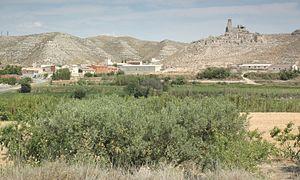
L’offensive de Saragosse est une opération militaire de grande envergure menée par les troupes républicaines espagnoles, fidèles à la République, contre les forces nationalistes, entre le 23 août et le 7 septembre 1937, durant la guerre d'Espagne. Le but des opérations militaires était la conquête de la capitale provinciale de Saragosse, afin de redonner l'avantage aux troupes républicaines mises en difficulté dans le nord.